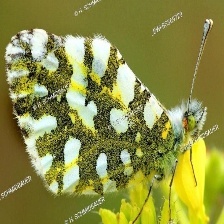
Species: EASTERN DAPPLE WHITE
Butterfly family (ImageNet category): cabbage_butterfly